Fire triangle

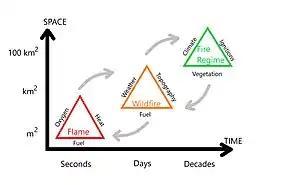
Multi-scale fire triangles describing the elements of wildland fire at the scale of the flame, a wildfire, and a fire regime. Adapted from Moritz et al. (2005) Wildfire, complexity, and highly optimized tolerance. Proceedings of the National Academy of Sciences 102, 17912-17917.

In the context of wildland fire, the fire triangle can be scaled up to apply to fire spread over landscapes (scales of days and several kilometres) and recurrence of fire over time (scales of decades and hundreds of kilometres). Thus, while heat is important to ignite a flame, topography is important for aiding fire spread especially by preheating upslope fuels, and ignitions sources are important to help explain recurrence on longer time scales. Similarly, while oxygen is relevant to sustain a flame, weather and associated winds feed oxygen into a spreading fire, and the longer-term pattern of weather is summarized as climate. Lastly, "fuels" is the term to describe what burns in a single flame to the range of materials burnt in a spreading wildfire, but fuels vary over larger space and time scales in what is called vegetation.